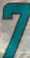
Number: 7